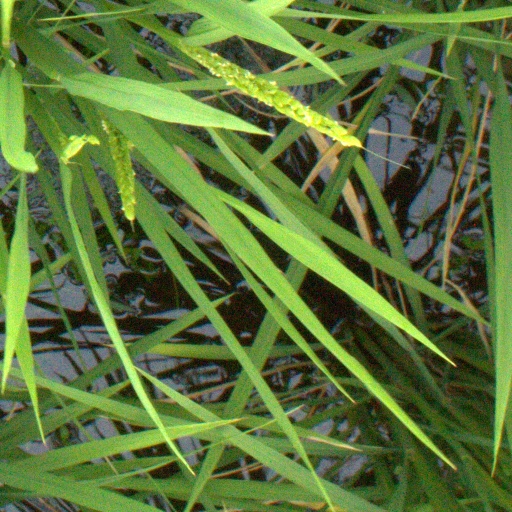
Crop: rice